The Descent from the Cross (van der Weyden)

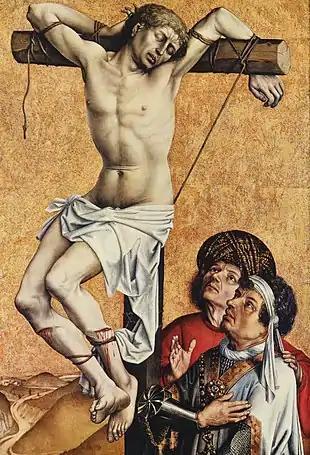
"The Crucified Thief", Robert Campin, . Campin's sculptural style so influenced van der Weyden that at one stage art historians thought they might have been the same person.

In her history of the veneration of the Virgin Mary, Miri Rubin writes that in the early 15th century artists began to depict the "Swoon of the Virgin" or Mary swooning at the foot of the cross or at other moments, and that van der Weyden's "Descent" was the most influential painting to show this moment. This swooning was described by theologians with the word "spasimo". In the early 16th century, such was the popularity of depictions of the swooning Virgin, Pope Julius II was lobbied with a request to designate a holy day as a feast of the "spasimo". The request was turned down.